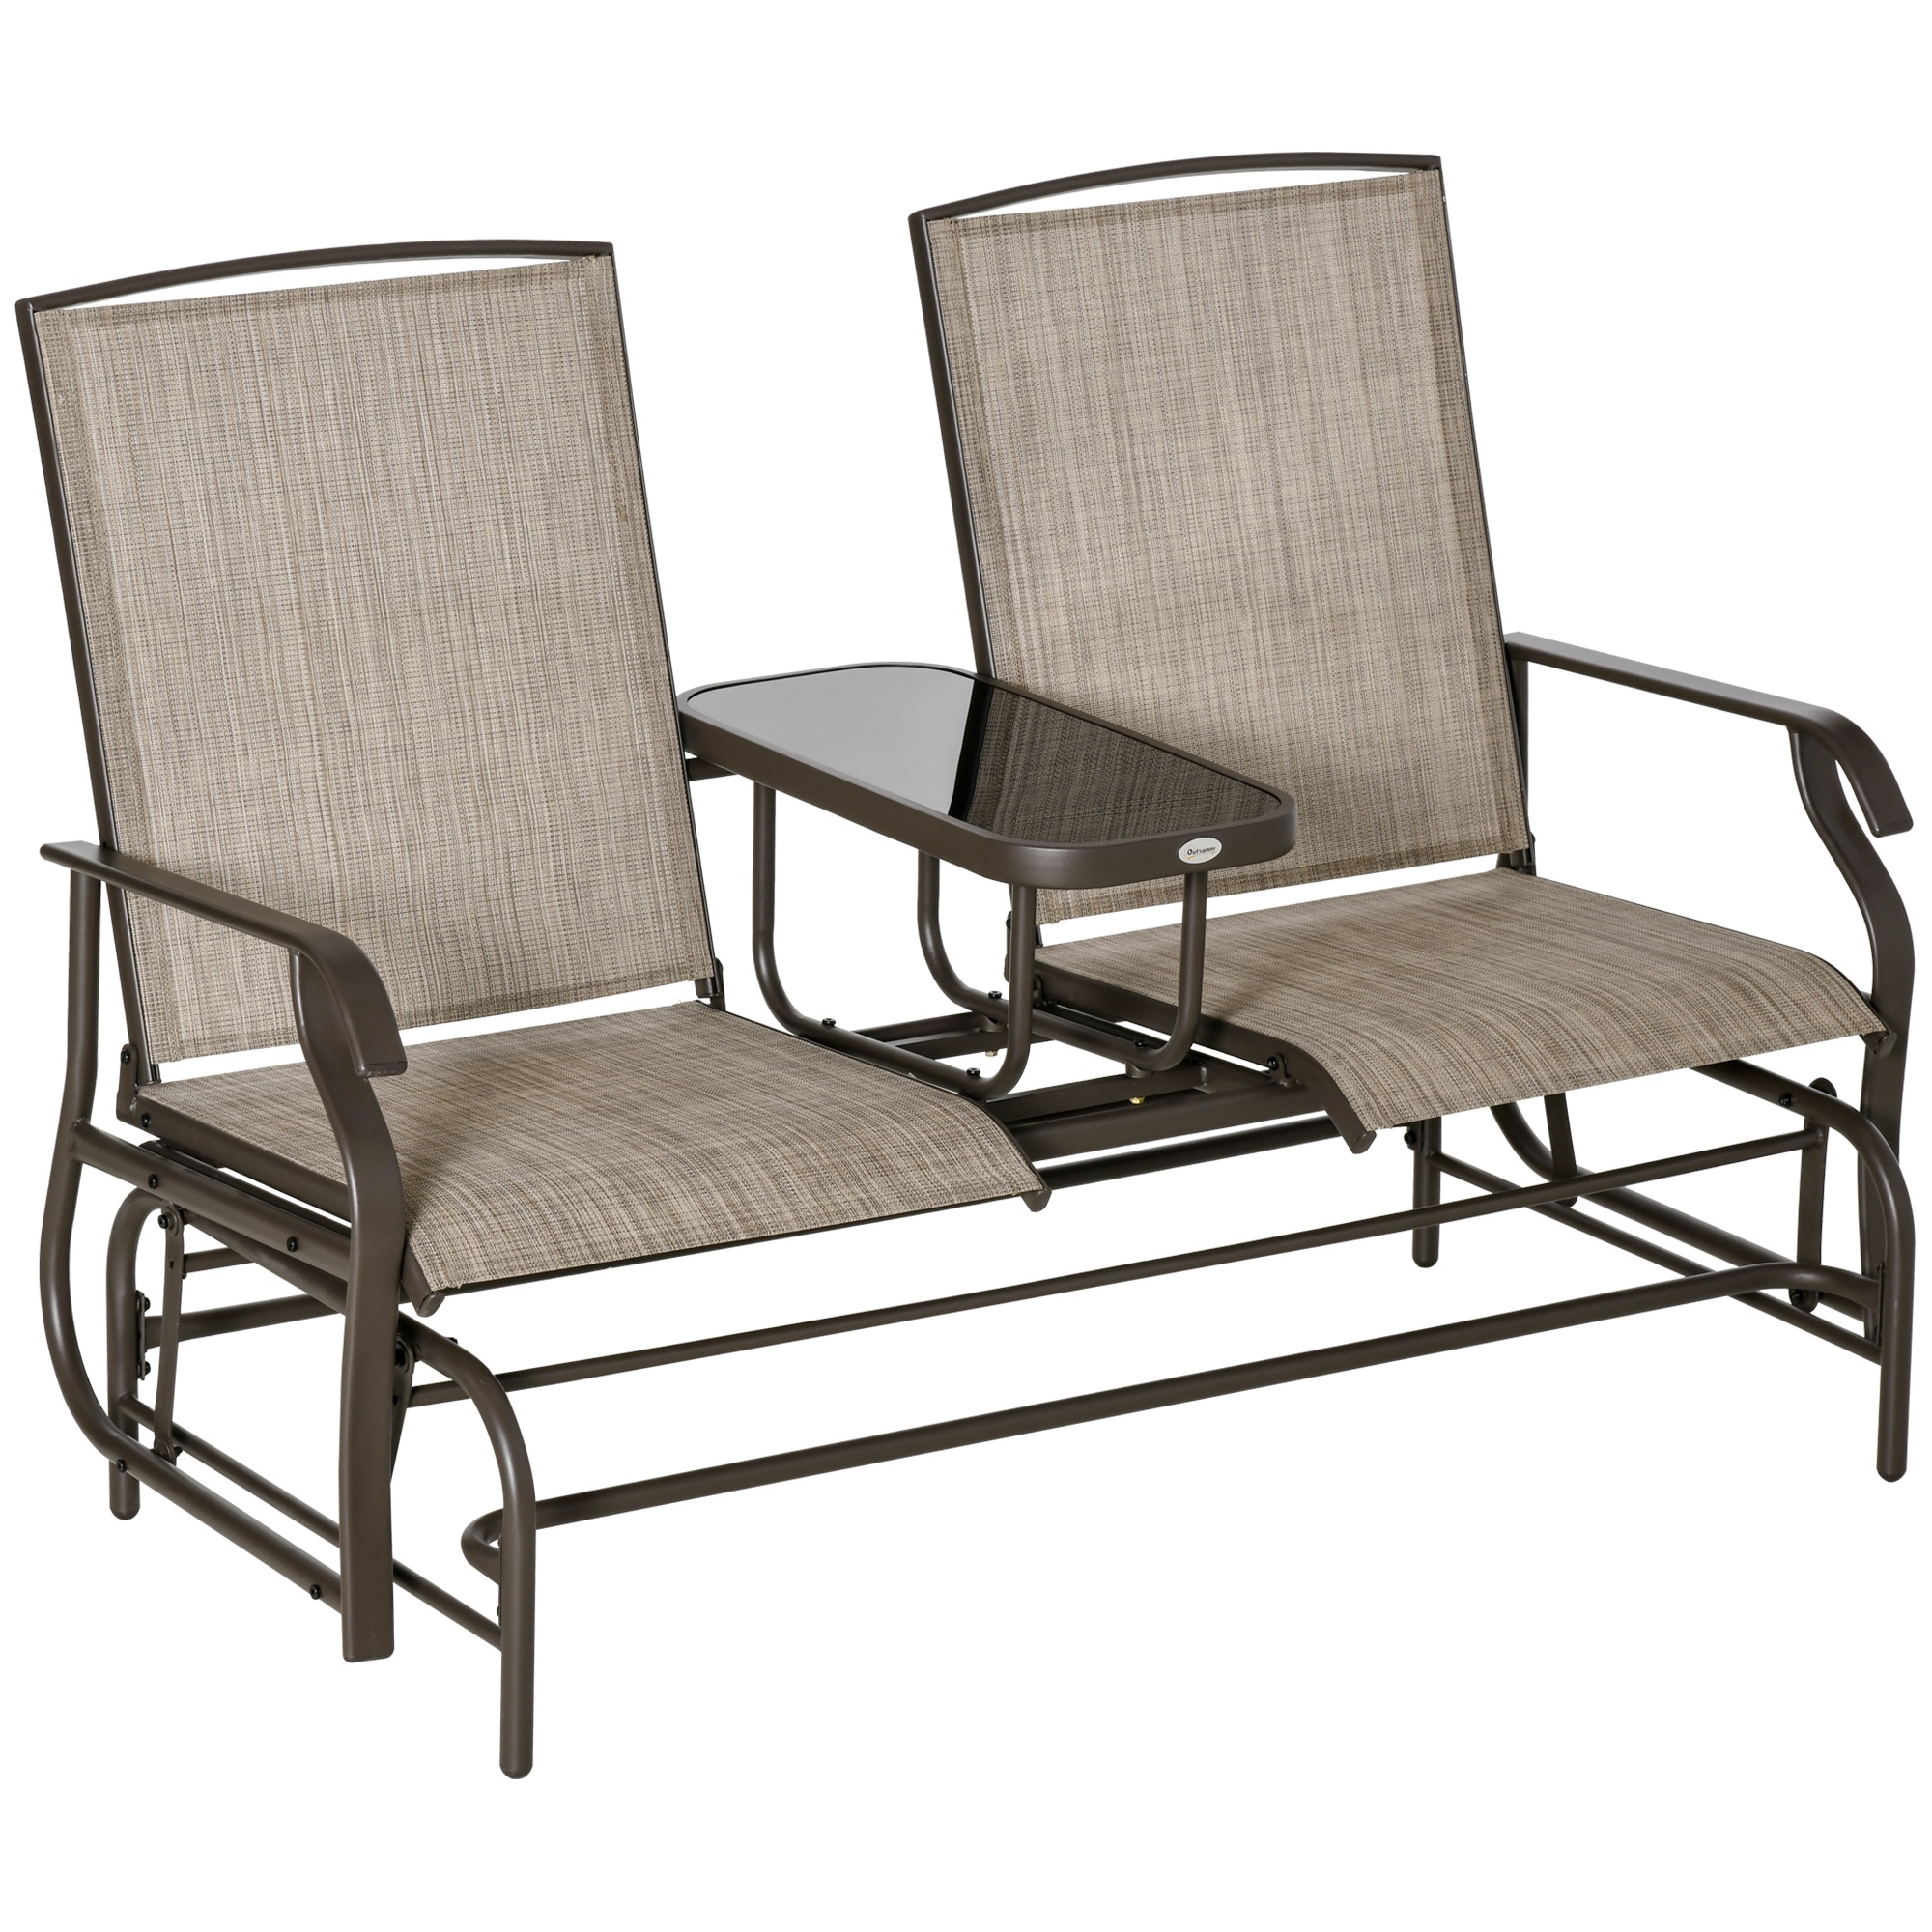
2-Person Outdoor Glider Bench with Center Table, Patio Rocking Chair Swing Loveseat with Breathable Mesh for Backyard Garden Porch, Brown
- Double Gliding Comfort: Lounge around with a buddy during backyard barbeques, on the balcony, get the glider out for parties in the garden, place it on the patio, or poolside. It's a great way to enjoy time outside and swing your cares away. - Middle Coffee Table: The middle coffee table conveniently keeps your magazines, newspapers, drinks, or snacks nearby; its tempered glass tabletop is easy to clean, so there won't be any crying over spilled milk. - Cool & Breathable Chairs: Enjoy time rocking outside on the porch, front yard, or garden without a long wait. The breathable sling-mesh fabric on each seat of our two-person glider dries off fast and doesn't soak up water, so you can get out and enjoy the weather in no time. - Swing On Steel: Featuring a strong steel frame capable of holding 726 lbs. total weight (363 lbs. per seat) and powder-coated to withstand the weather, our two-person loveseat glider was made with outdoor in mind. - Two-Person Rocking Chair Info: Overall Dimensions: 57.75" W x 30.75" D x 40" H. To extend the service life of the product, please keep it out of snow.
Brand: Aosom
Category: Furniture > Outdoor Furniture > Outdoor Seating > Outdoor Benches > Swing Benches